Leo Choirosphaktes

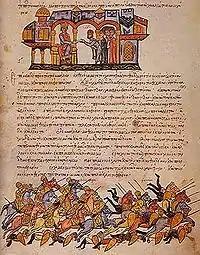
The Bulgarians routing the Byzantine forces at Bulgarophygon in 896. From the "Madrid Skylitzes".

The date of Choirosphaktes's birth is not clear; George Kolias placed it between 845 and 850, while Hans Georg Beck circa 824. Paul Magdalino, however, rejects a birth date in the 820s, for Choirosphaktes was still alive in 913 and probably died after 920. His family came from the Peloponnese and was well established in aristocratic circles. Through his wife, he was apparently a relative of Zoe Karbonopsina, Emperor Leo VI's mistress after circa 903 and eventual fourth wife, and he himself married a lady related to the Byzantine imperial family, with whom he had two daughters.